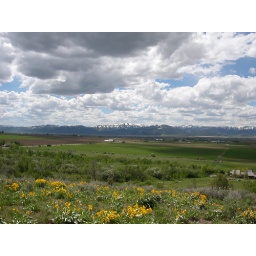
Taken from the hill up behind Susan and Louie's house in May of 2006